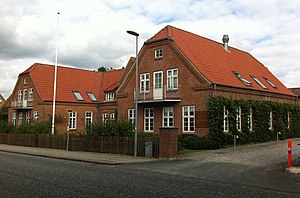
Skals Håndarbejdsskole
Skals Håndarbejdsskole
Skals Håndarbejdsskole
Skals Håndarbejdsskole i Skals blev oprettet i 1959 som privat håndarbejdsskole af den dengang 33-årige Gunnild Gaardsdal. Hun ejede og drev den til 1993, hvor den blev en selvejende institution.